August Wilhelm Hartmann

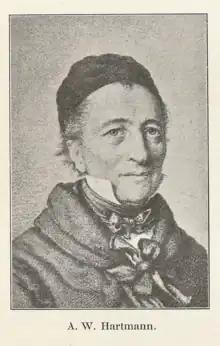
A picture of August Wilhelm Hartmann

August Wilhelm Hartmann (6 November 1775 – 15 November 1850) was a Danish classical composer and violinist at the Royal Chapel in Copenhagen. He was a second generation of composers in the Hartmann musical family. Trained as a musician by his father, composer Johann Hartmann (1726–1793) and by composer Claus Schall (1757–1835), he has written various pieces for the piano. Reference can be made among others to a C minor piano sonata (ca. 1814–15) and to three sets of themes and variations for piano published by Lose in 1815.